Waterways of West Virginia

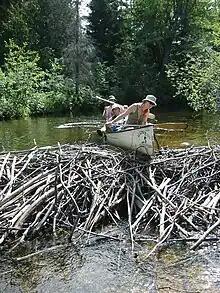
Reminiscent of old WV tellings.Algonquin Park, Ontario, Canada.

Satisfying eastern tannery's growing demand for beaver more often came to the "Point" by canoe and raft from the Kanawha region's tributary creeks. Isaac Vanbibber and Daniel Boone's trading post was established about 1790 at the mouth of Crooked Creek at Point Pleasant, West Virginia. Hudson's Trade Post and early landing appears on the 1807 Madison map opposite St Albans. By this decade, the steel trap had increased efficiency as beaver became scarce within two decades. Fewer s brought drainage of many creek's "lakes". A shift to the state's other natural resources began in ever-increasing export quantity and a change to the riparian zone. The next century brought farmsteads on these naturally "drained" wetland creek bottoms. These settlers saw a slightly different "Topography as the study of place".